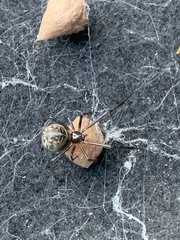
Species: Parasteatoda_tepidariorum